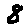
Label: 8